Shah Rukh Khan

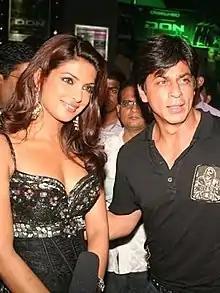
Shah Rukh Khan standing beside Priyanka Chopra at film premiere

Successes during this time included Aditya Chopra's "Mohabbatein" (2000), and Karan Johar's family drama "Kabhi Khushi Kabhie Gham..." (2001), which Khan cites as a turning point in his career. Both films co-starred Amitabh Bachchan as an authoritarian figure, and presented ideological struggles between the two men. Khan's performances in the films were met with wide public appreciation, and he was awarded his second Filmfare Critics Award for Best Actor for "Mohabbatein". "Kabhi Khushi Kabhie Gham..." remained the top-grossing Indian production of all time in the overseas market for the next five years.